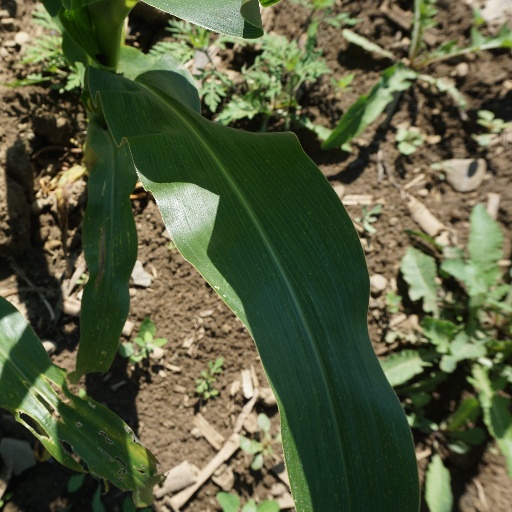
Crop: maize; corn